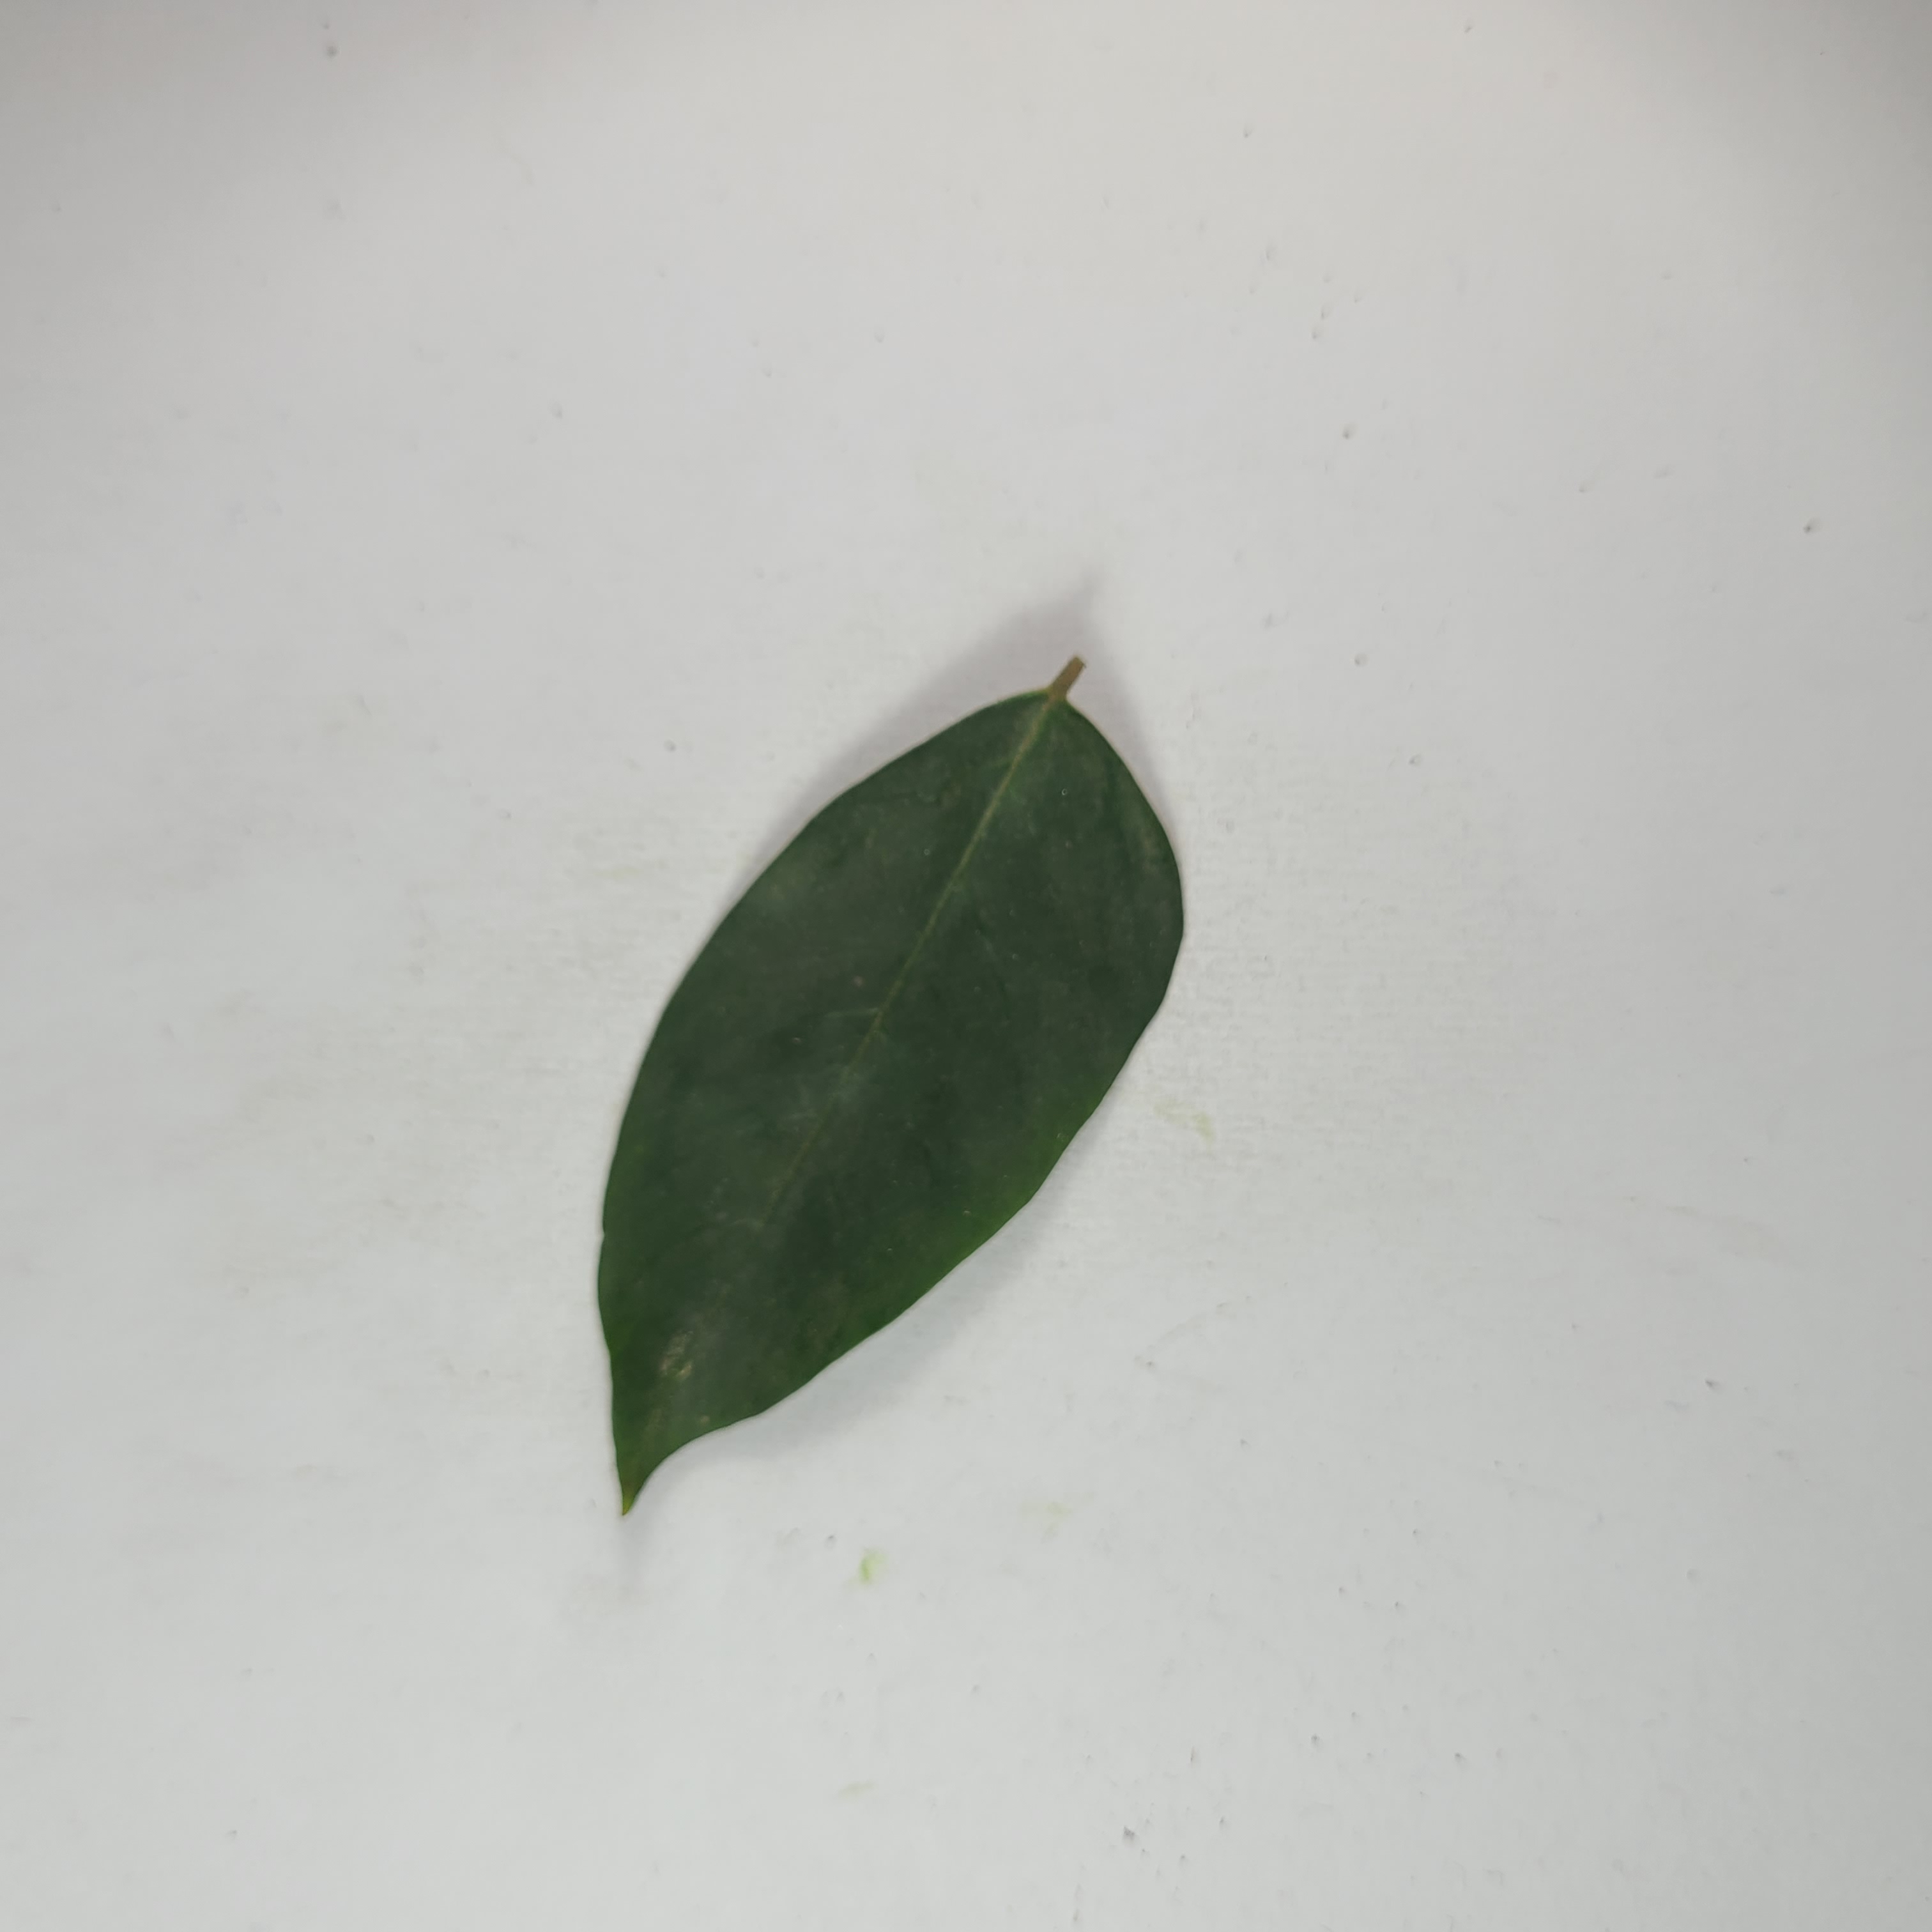
Label: Healthy Leaves